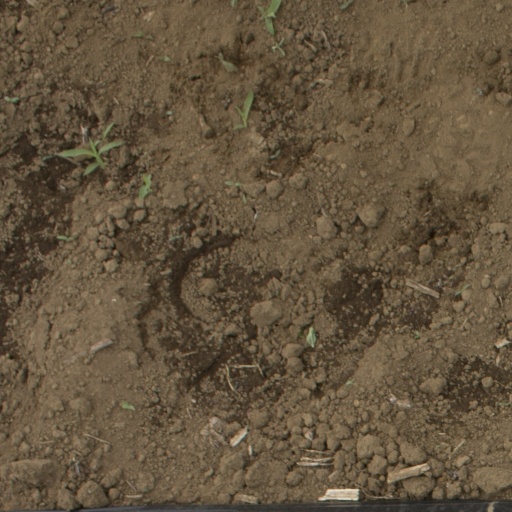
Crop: Jerusalem artichoke